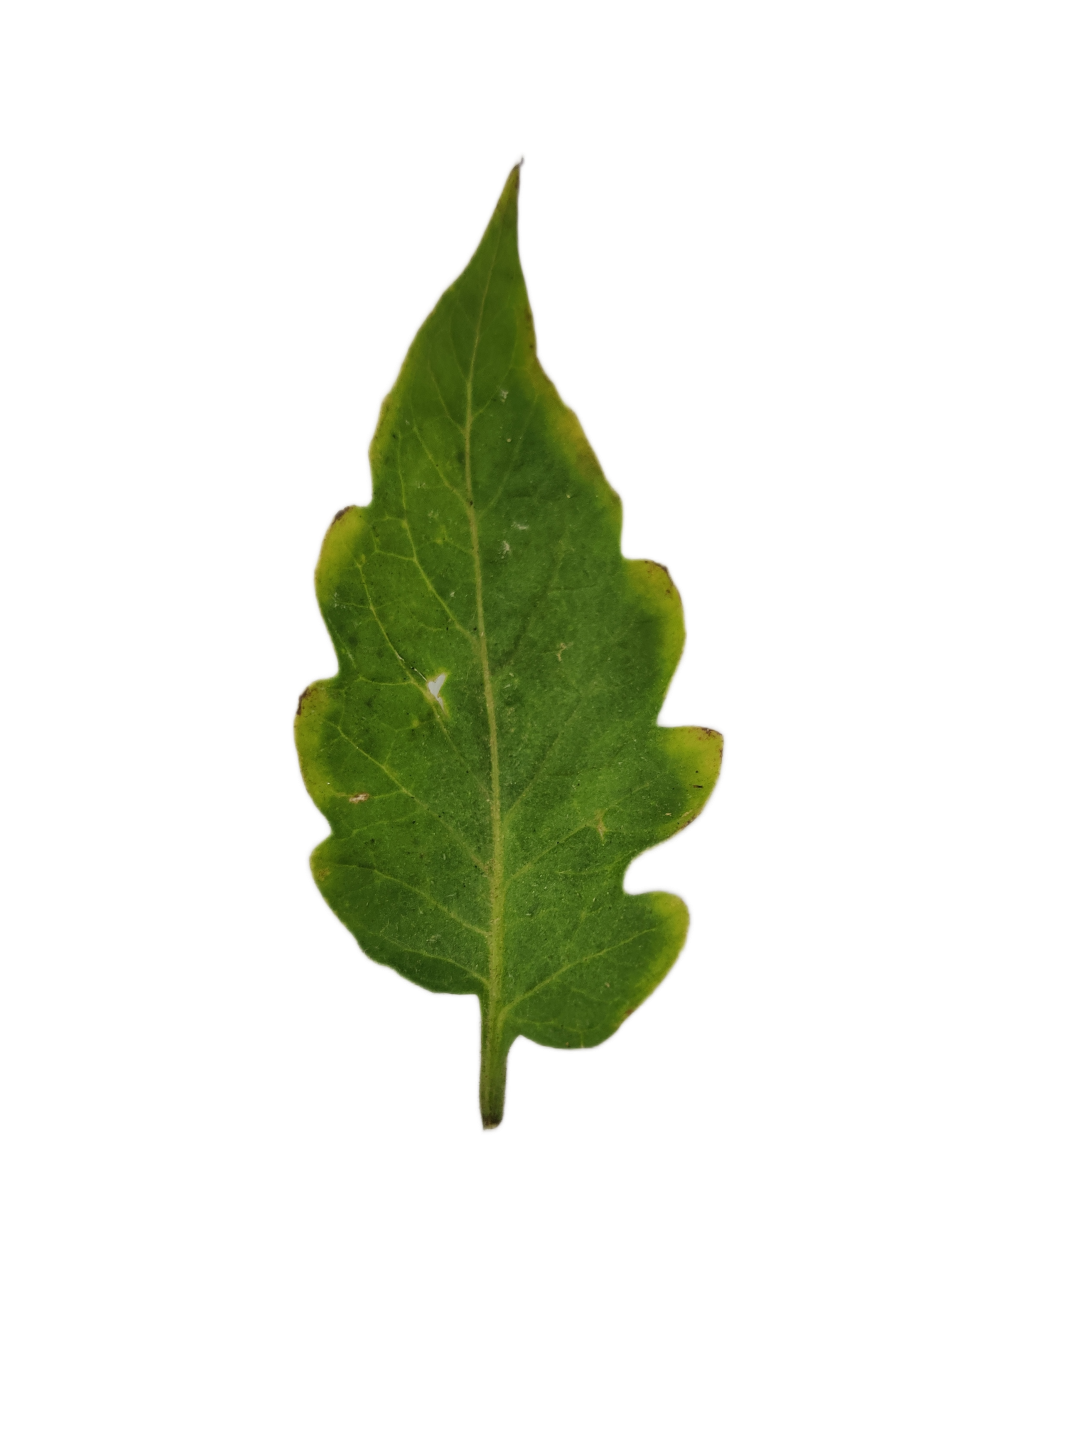
Crop: Tomato
Label: Downy_Mildew